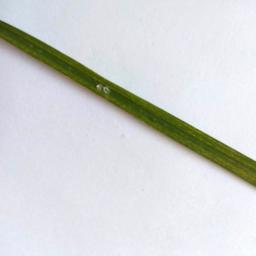
Label: Rice___Healthy